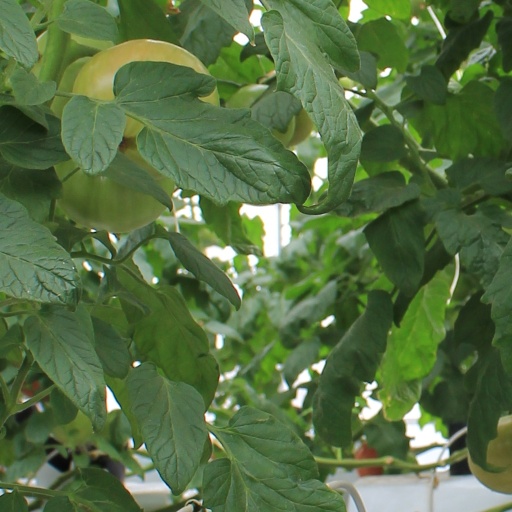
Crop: tomato